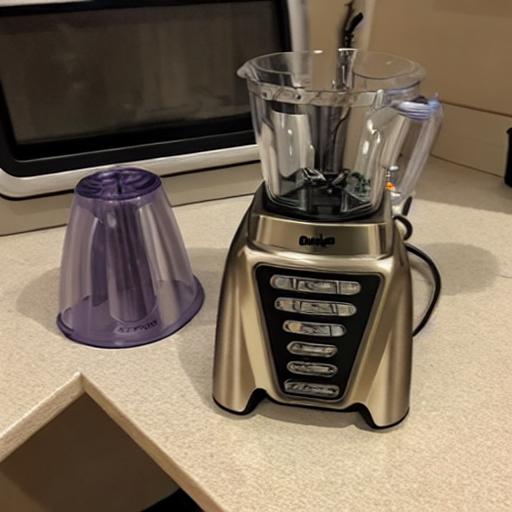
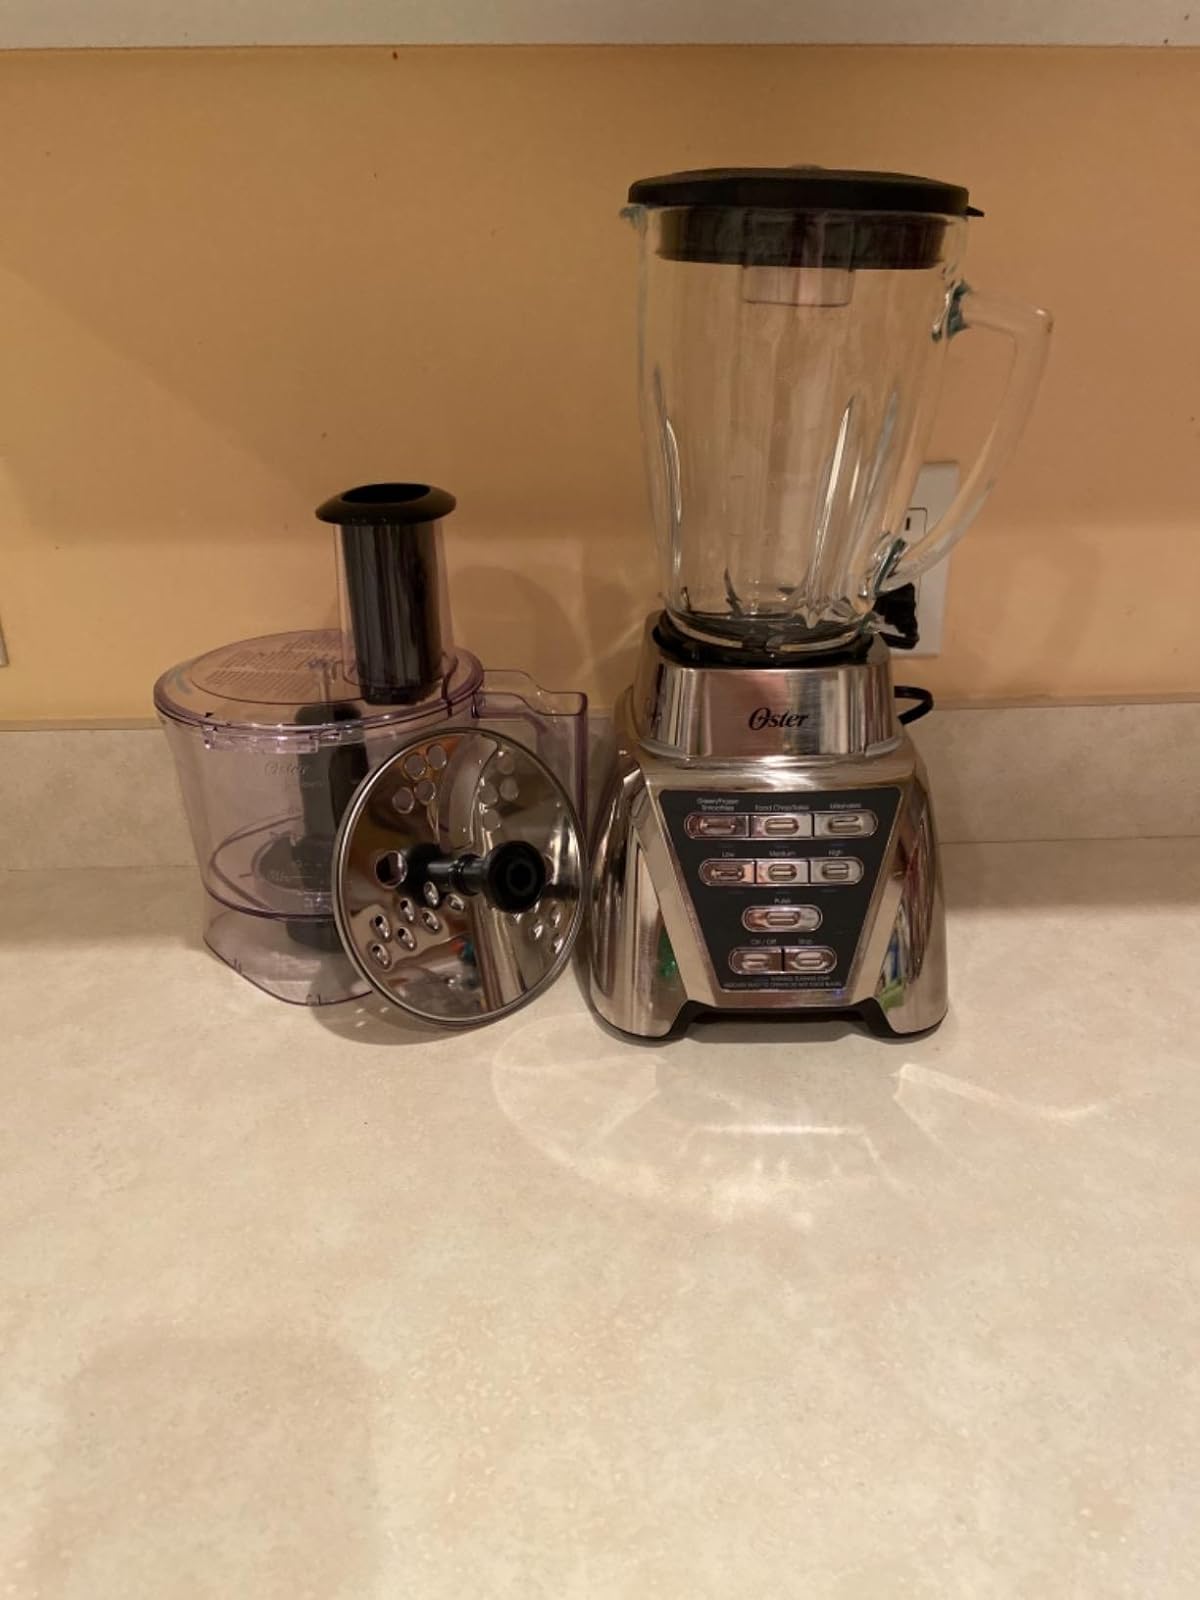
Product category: items_blender
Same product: no